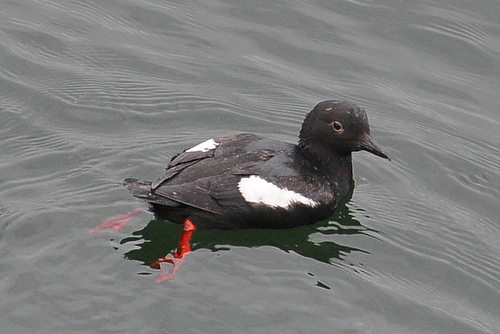
this bird is totally black, including it's bill, apart from white wingbars and bright red tarsus and feet.
this is a bird that can swim, has a black body with white on the wings, and red feet.
the bird has a pointed bill, brown body with white wingbars, and bright orange tarsus and feet.
the bird has a black belly, head, and tail with black and white wings.
this bird is mostly black with white wingbars, red webbed feet, and a small pointed bill.
this bird has wings that are black and has a white belly
this bird is black with white and has a long, pointy beak.
this bird is black with white and has a very short beak.
the bird is large with a pointed bill, webbed feet and black mainly with a white area on wings.
this bird has wings that are black and has orange feet
Species: Pigeon Guillemot